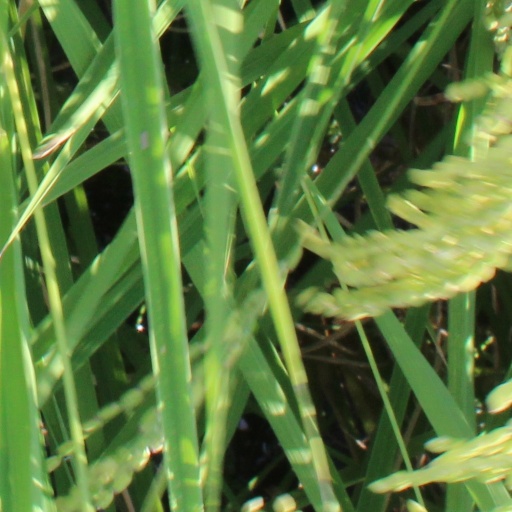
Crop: rice